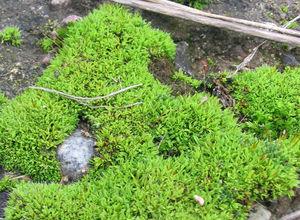
Tortula est un genre de mousses de la famille des Pottiaceae.
Les pottiacées sont une famille de mousses de l'ordre des Pottiales. Cette famille comprend le plus grand nombre d'espèces de mousses. Elle est divisée en 5 sous-familles et 83 genres.